Tittesworth

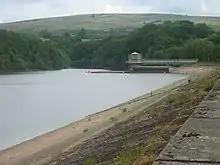
The dam at the southern end of Tittesworth Reservoir

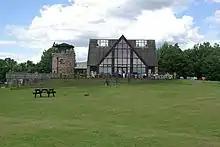
The visitor centre at Tittesworth Reservoir in 2008

Tittesworth Reservoir lies partly in Tittesworth and partly in Leekfrith. It was created in 1858 by the Staffordshire Potteries Water Works Co., by damming the River Churnet. The area was originally . Work to increase the area to was begun in 1959; the extended reservoir was inaugurated by Princess Margaret, Countess of Snowdon in 1962.